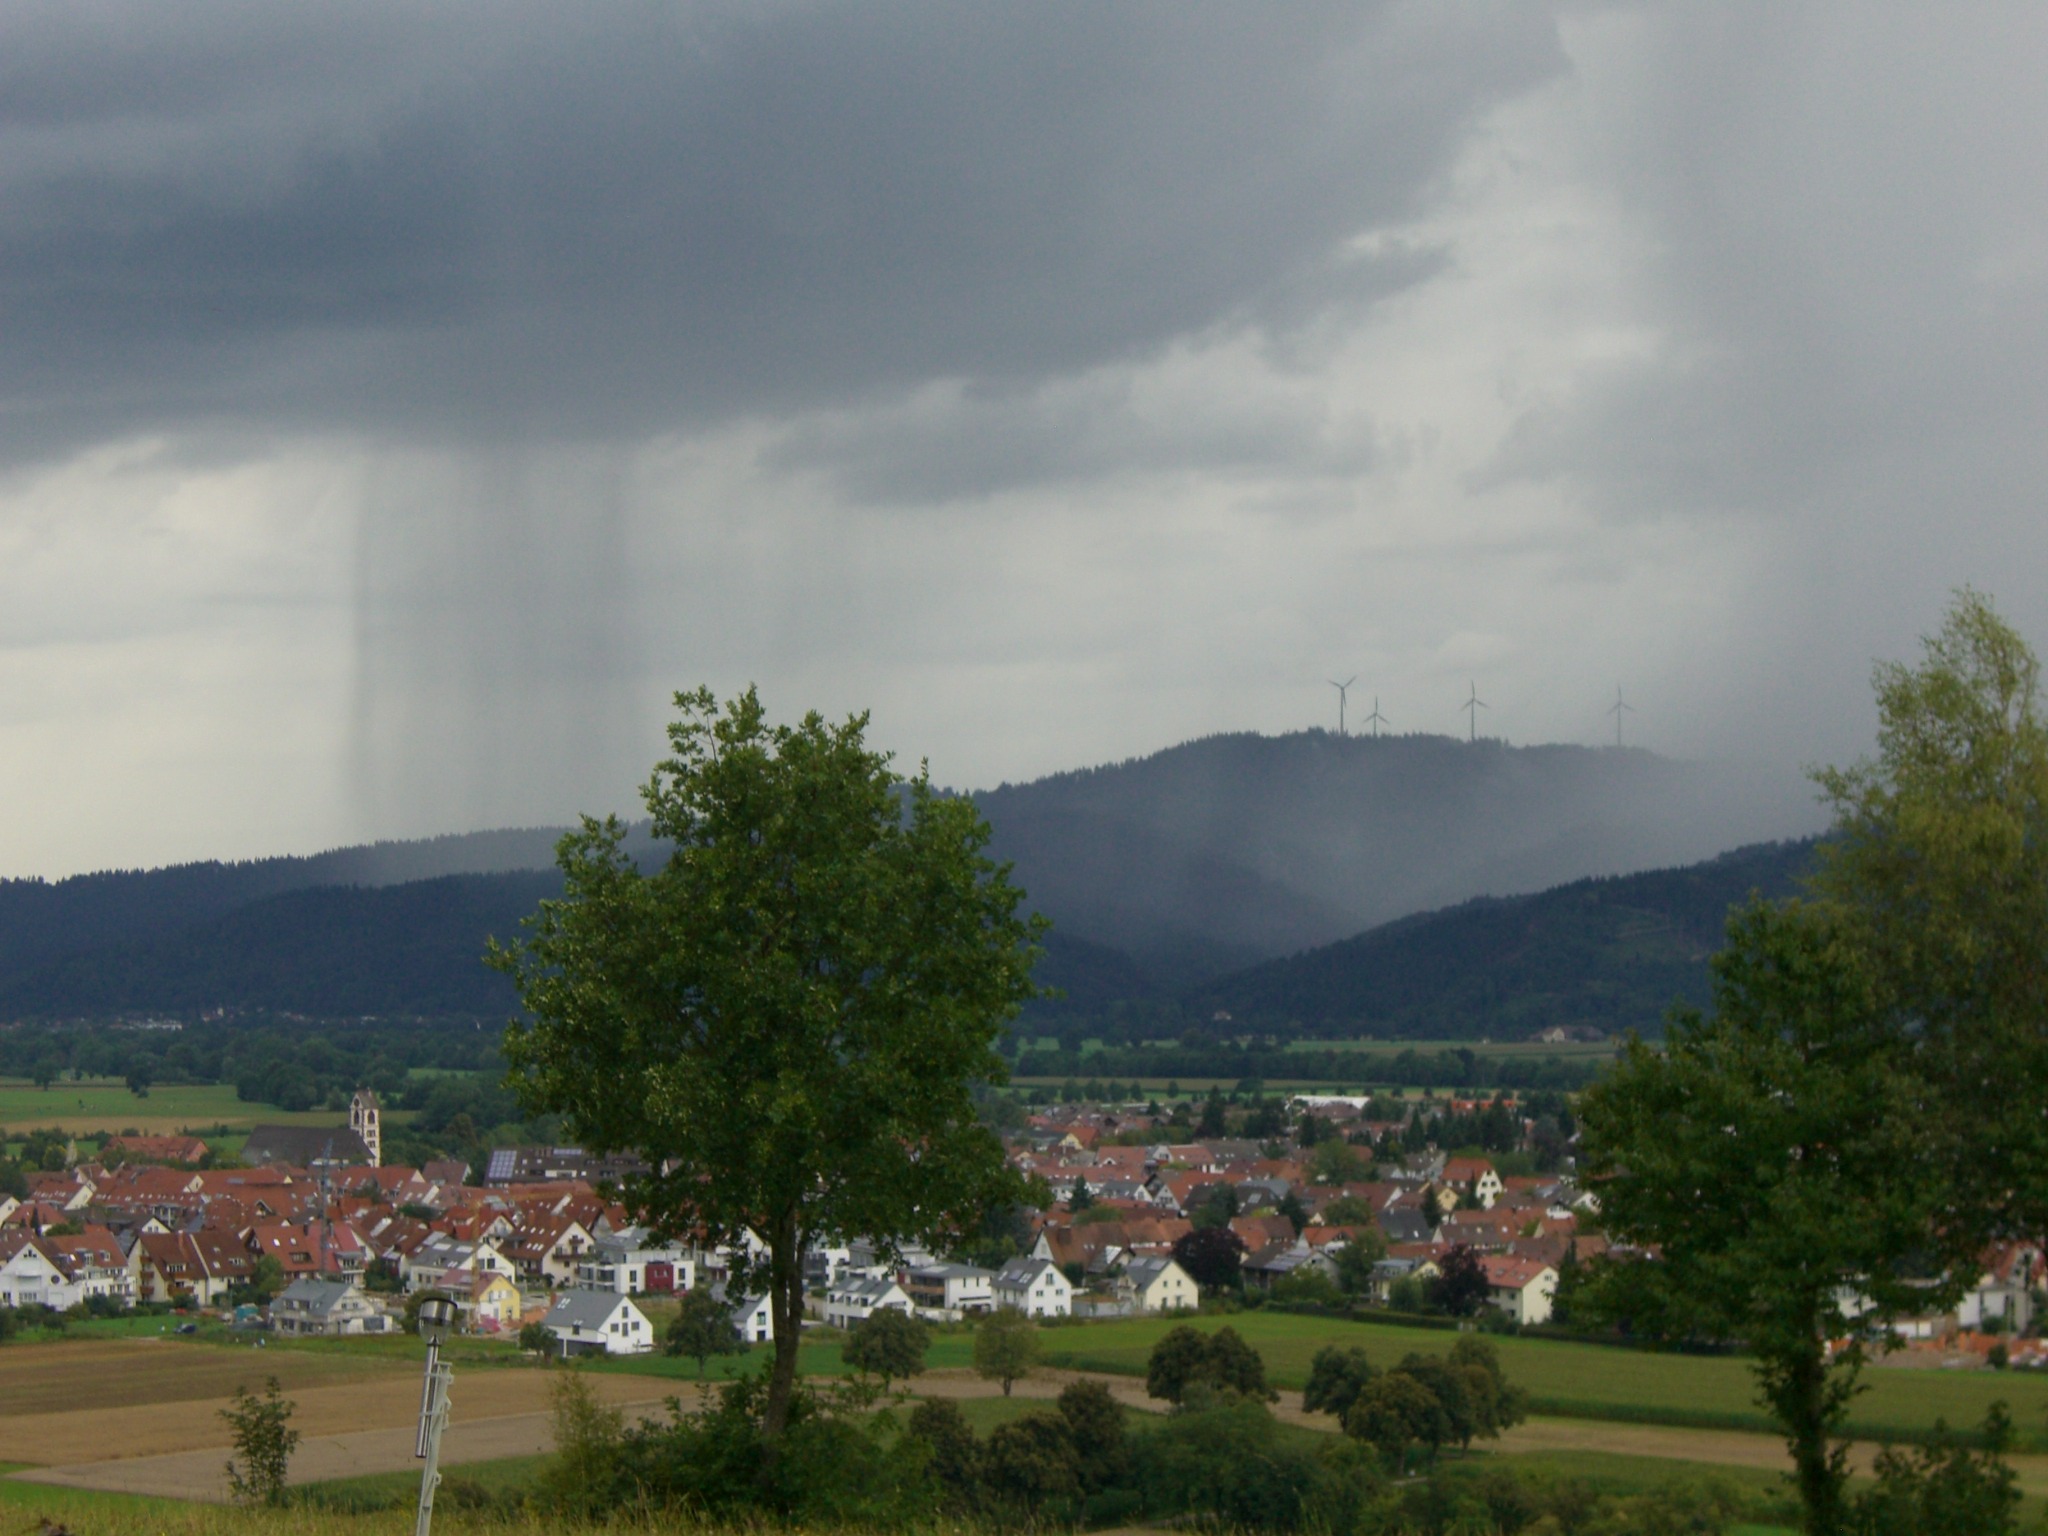
landscape, mountain, cloud, sky, morning, hill, valley, mountain range, weather, downpour, rainstorm, black forest, rural area, gewitterstimmung, rain clouds, meteorological phenomenon, atmospheric phenomenon, atmosphere of earth, mountainous landforms, kirchzarten, rain curtain, gamis